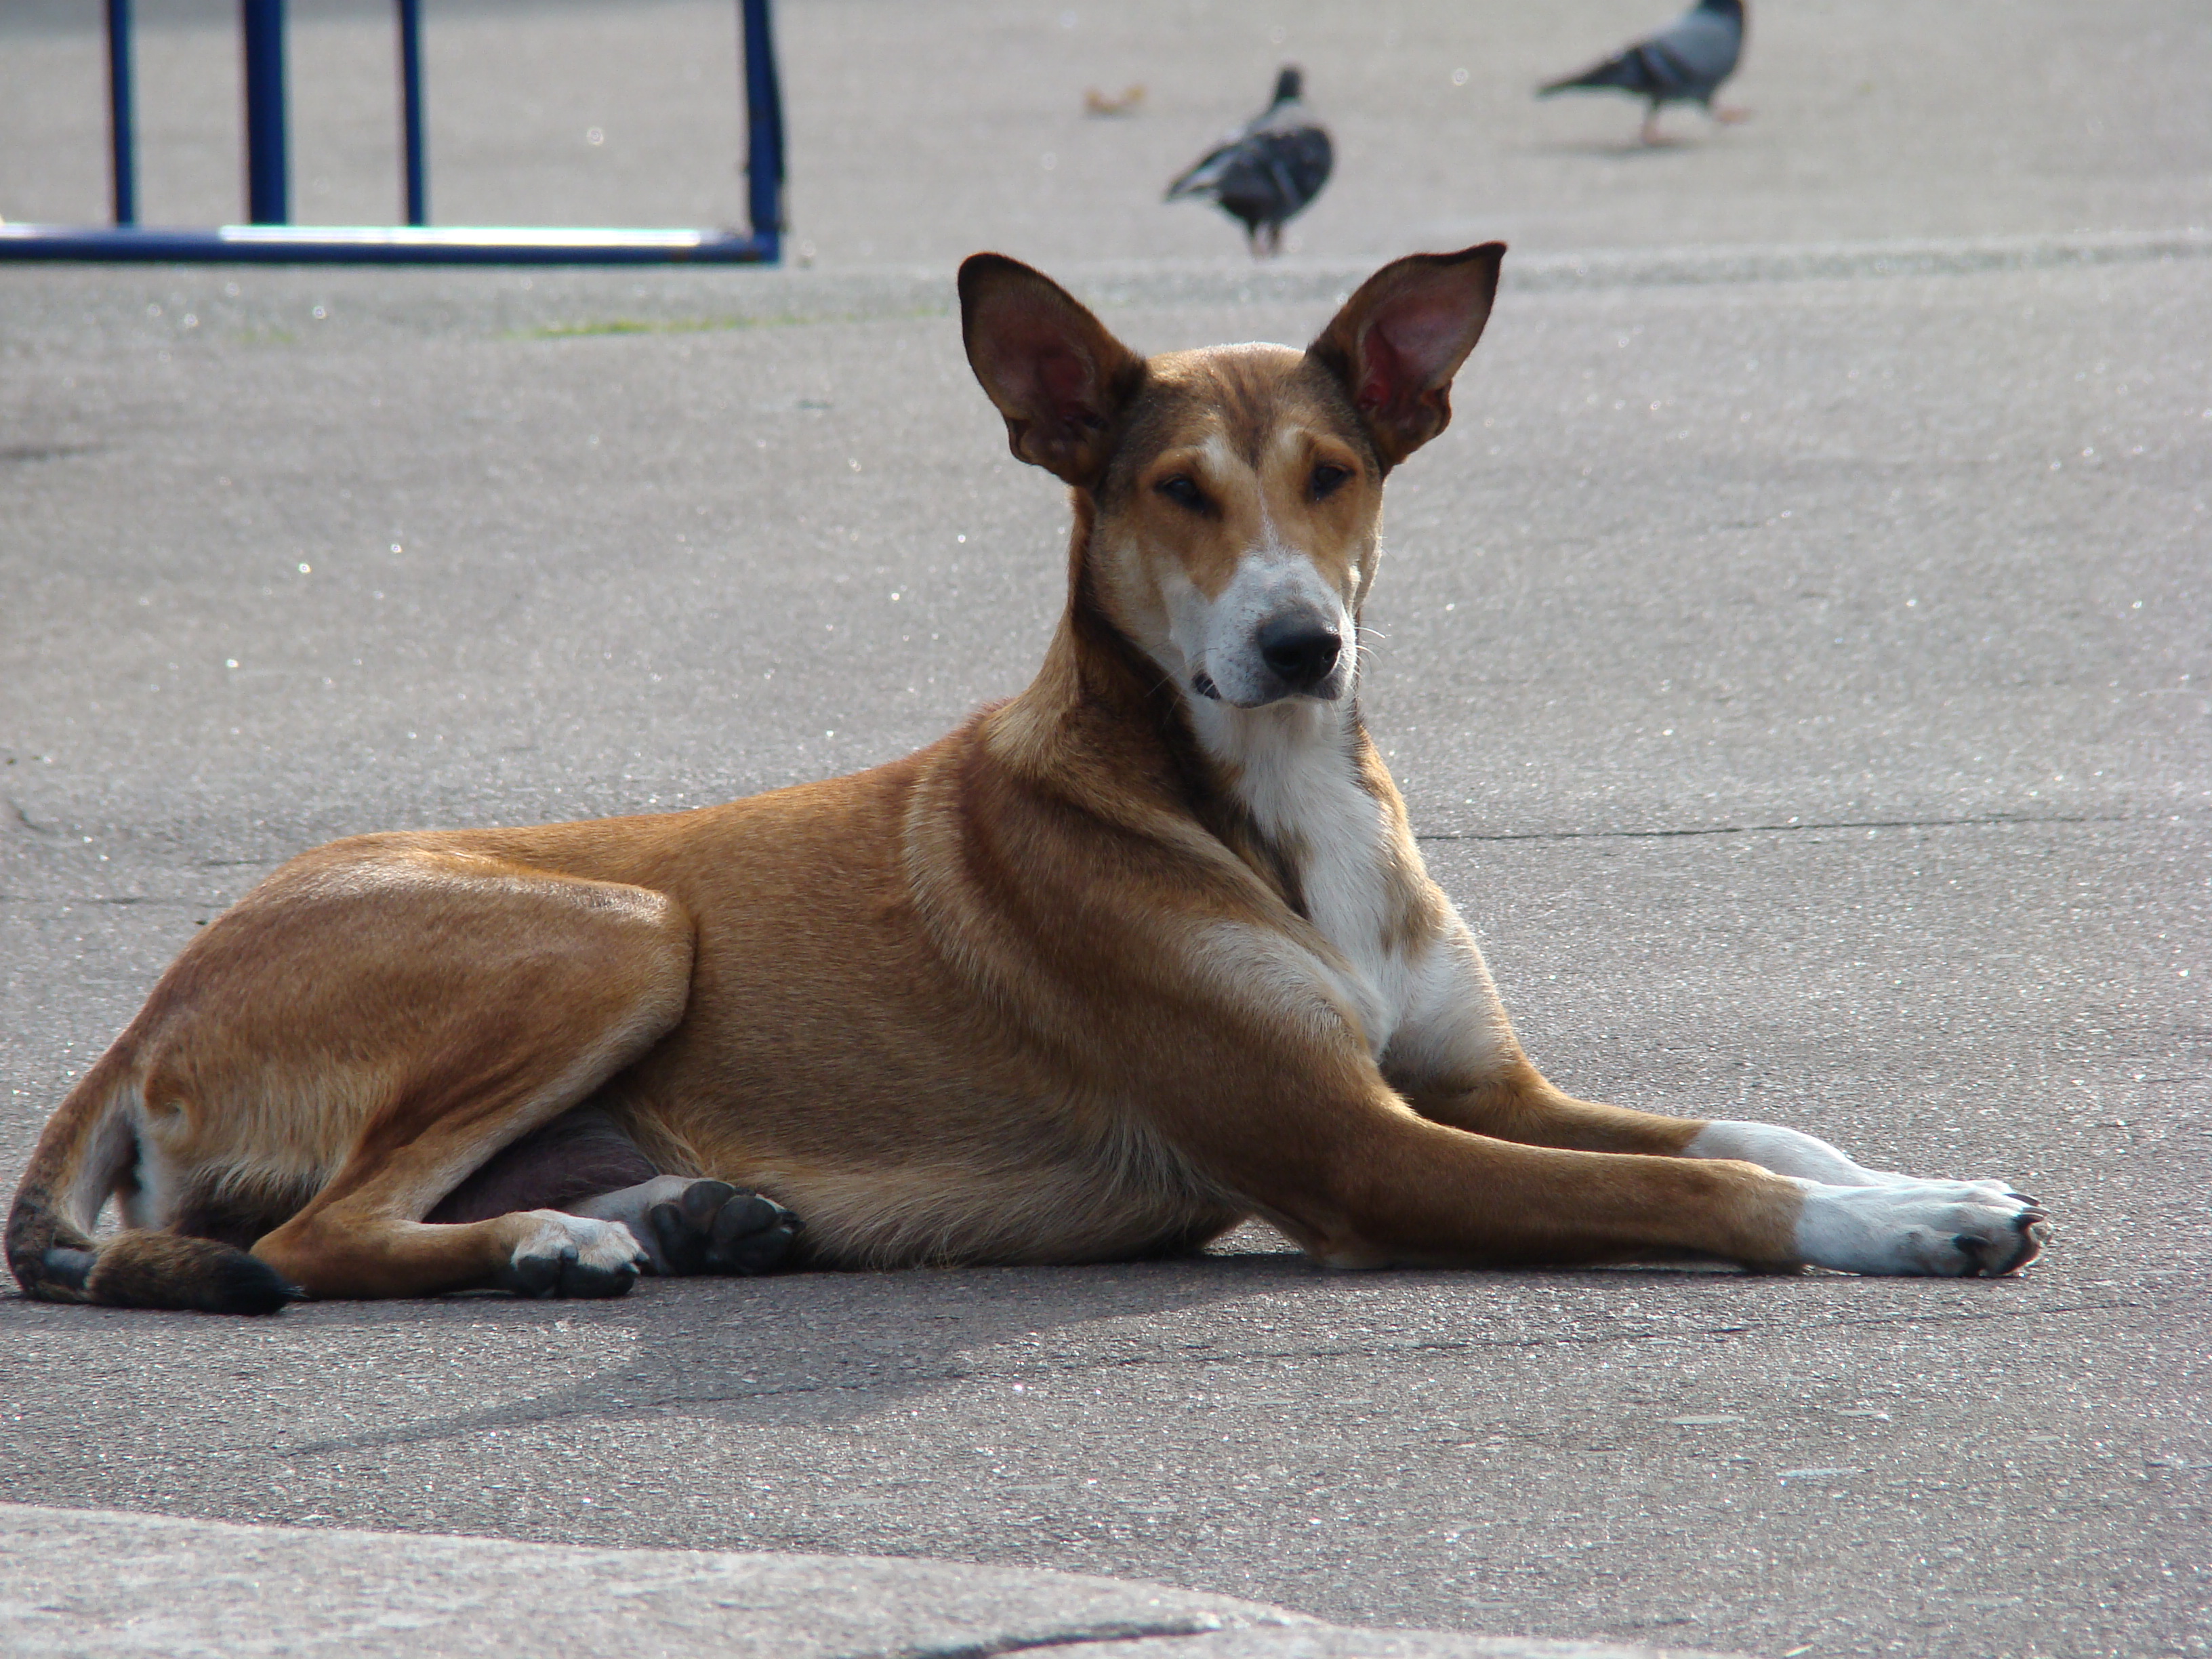
dog, animal, pet, mammal, hound, pets, dogs, sports, animals, vertebrate, sony, stray, dog breed, dsc, h9, straydogs, streetdogs, dsch9, straydog, dingo, street dog, dog like mammal, animal sports, dog sports